Charlie Hebdo

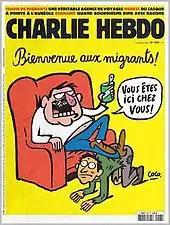
Coco's artwork on the front cover of "Charlie Hebdo" on 14 September 2015 illustrates a parody of racist attitudes that proclaim that migrants are "welcome" but are treated as footstools. The speech balloon, "This [land] is your home", is a reference to a famous nationalist phrase, "This is our home".

On 1 September 2020, "Charlie Hebdo" announced that it would republish caricatures depicting Muhammad that sparked violent protests, ahead of a trial of suspected perpetrators of the mass shooting in January 2015 scheduled the following day. Instagram suspended two accounts belonging to two "Charlie Hebdo" employees for several hours after they had published the caricatures of Muhammad. The accounts were reinstated after Instagram found they had been targeted by a reporting campaign by those who wished to censor the caricatures.